Sebastes rastrelliger

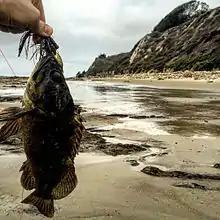
Grass Rock Fish (Sebastes rastrelliger) caught off the coast of Goleta California

"Sebastes rastrelliger" was first formally described as "Sebastichthys rastrelliger" in 1880 by the American ichthyologists David Starr Jordan and Charles Henry Gilbert with the type locality given as Point Conception to Santa Catalina Island in California. Some authorities place this species in the subgenus "Pteropodus". The specific name "rastrelliger" is a compound of "rastrella", a diminutive of "rastrum" which means "rake" with "iger" meaning "to bear", a reference to the short gill rakers as described by Jordan and Gilbert.